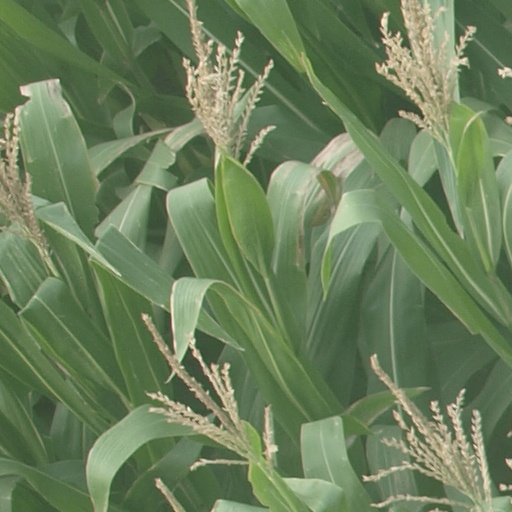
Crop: maize; corn